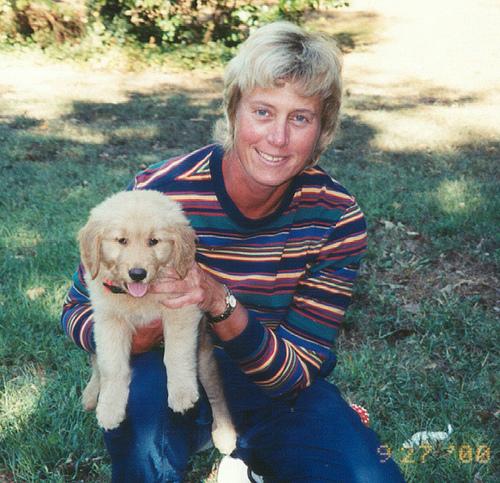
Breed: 5355-n000126-golden_retriever